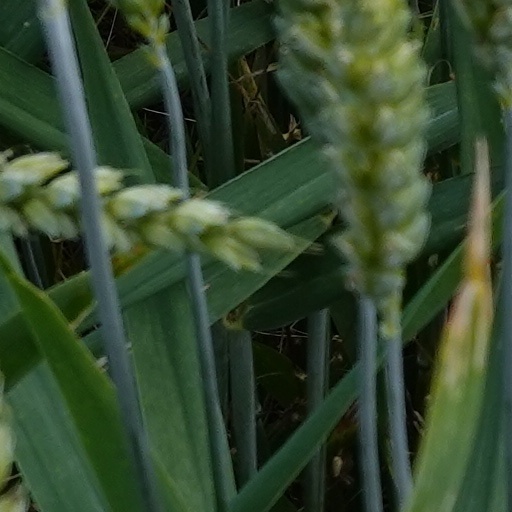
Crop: wheat